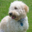
Label: dog